Elastography

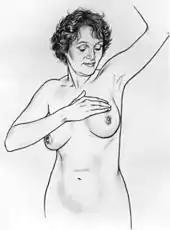
Palpation has long been used to detect disease. In a breast self-examination, women look for hard lumps, as cancer is usually stiffer than healthy tissue.

Palpation is the practice of feeling the stiffness of a person's or animal's tissues with the health practitioner's hands. Manual palpation dates back at least to 1500 BC, with the Egyptian Ebers Papyrus and Edwin Smith Papyrus both giving instructions on diagnosis with palpation. In ancient Greece, Hippocrates gave instructions on many forms of diagnosis using palpation, including palpation of the breasts, wounds, bowels, ulcers, uterus, skin, and tumours. In the modern Western world, palpation became considered a respectable method of diagnosis in the 1930s. Since then, the practice of palpation has become widespread, and it is considered an effective method of detecting tumours and other pathologies.